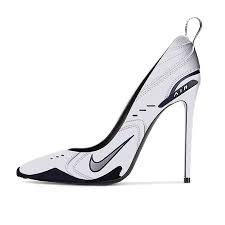
Waste category: shoes